Jóhan Hansen

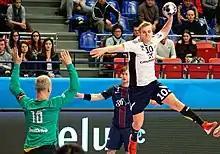
Hansen in 2017

Jóhan á Plógv Hansen (born 1 May 1994) is a Faroese-born Danish handball player for SG Flensburg-Handewitt and the Danish national team.